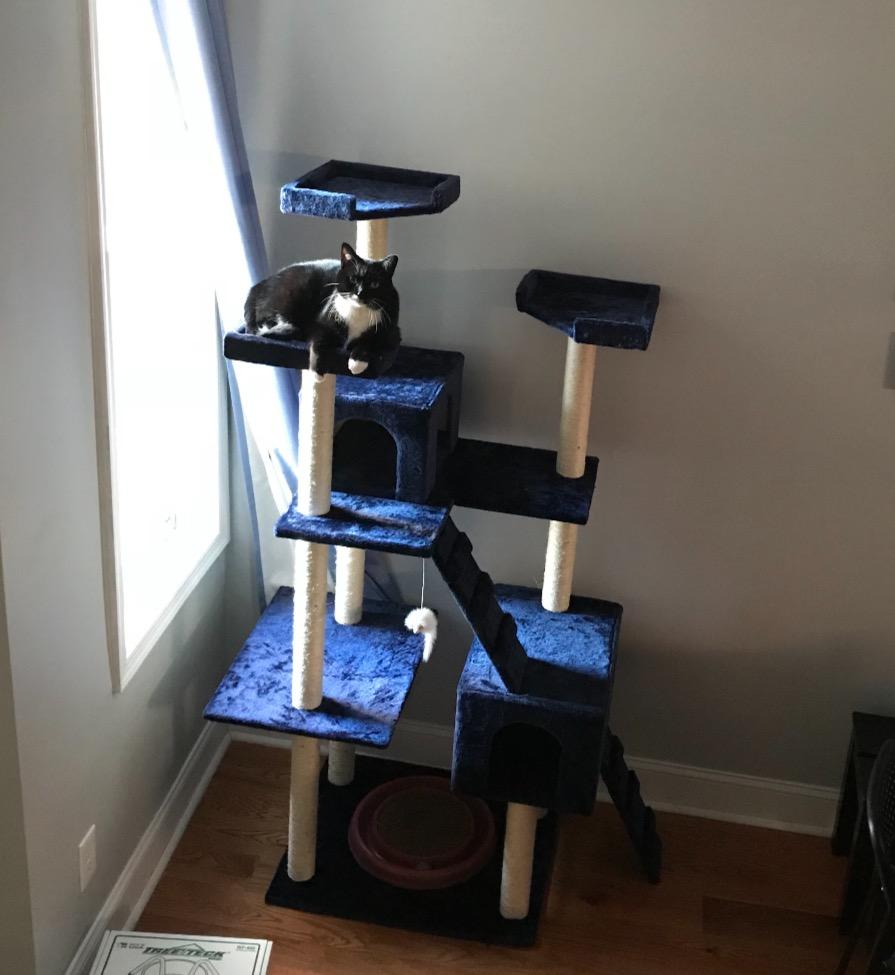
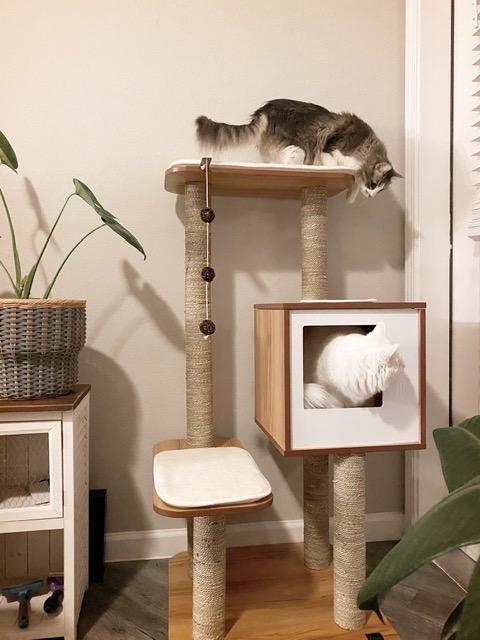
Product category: items_cat tree
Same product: no